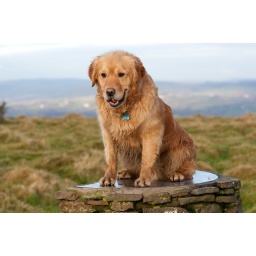
sitting on a lookout sign on Garth Mountain near Cardiff